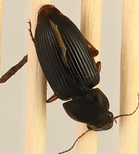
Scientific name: Harpalus pensylvanicus
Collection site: Konza Prairie Agroecosystem NEON (KONA), plot KONA_001